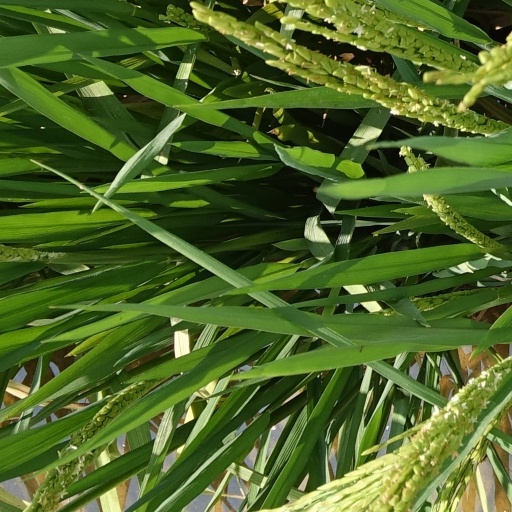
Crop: rice